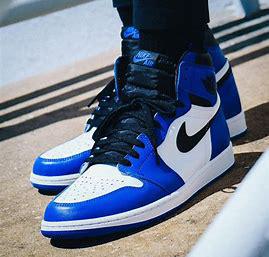
Brand: Jordan
Model: 1 Retro OG